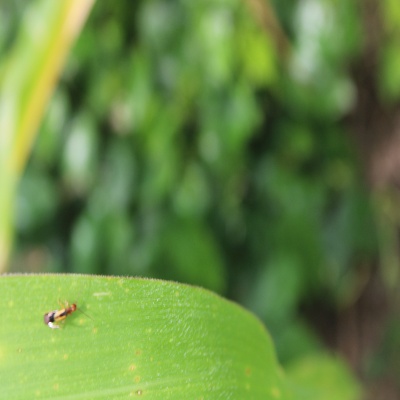
Crop: Maize
Condition: leaf spot